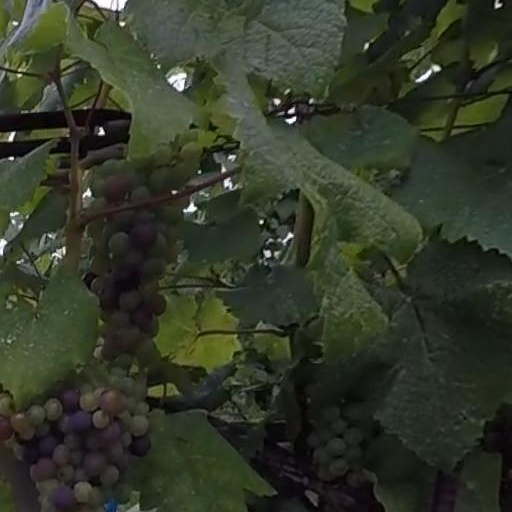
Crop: grape